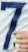
Number: 7